Château de Terraube

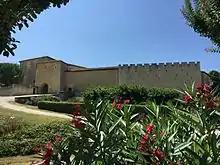
Terraube castle

The Château de Terraube is a 13th-century castle in the "commune" of Terraube in the Gers "département" of France.